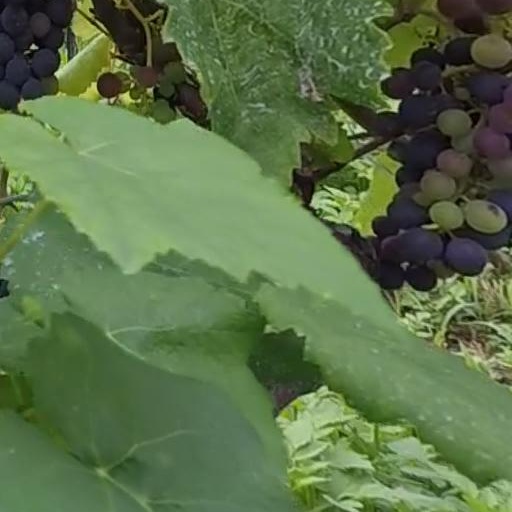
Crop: grape